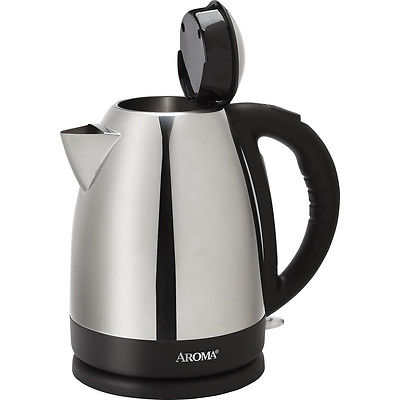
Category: kettle